Timeline of labor in New York City

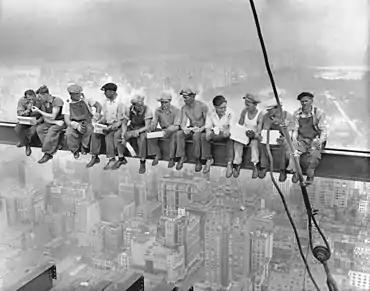
Lunch atop a Skyscraper, 1932

The following is a timeline of labor in New York City from the prehistory of New York City covering the labor of the precolonial era, when the area of present-day New York City was inhabited by Algonquian Native Americans, including the Lenape, to the colonial era, under the Dutch and English, to the American Revolution to modern day New York City.